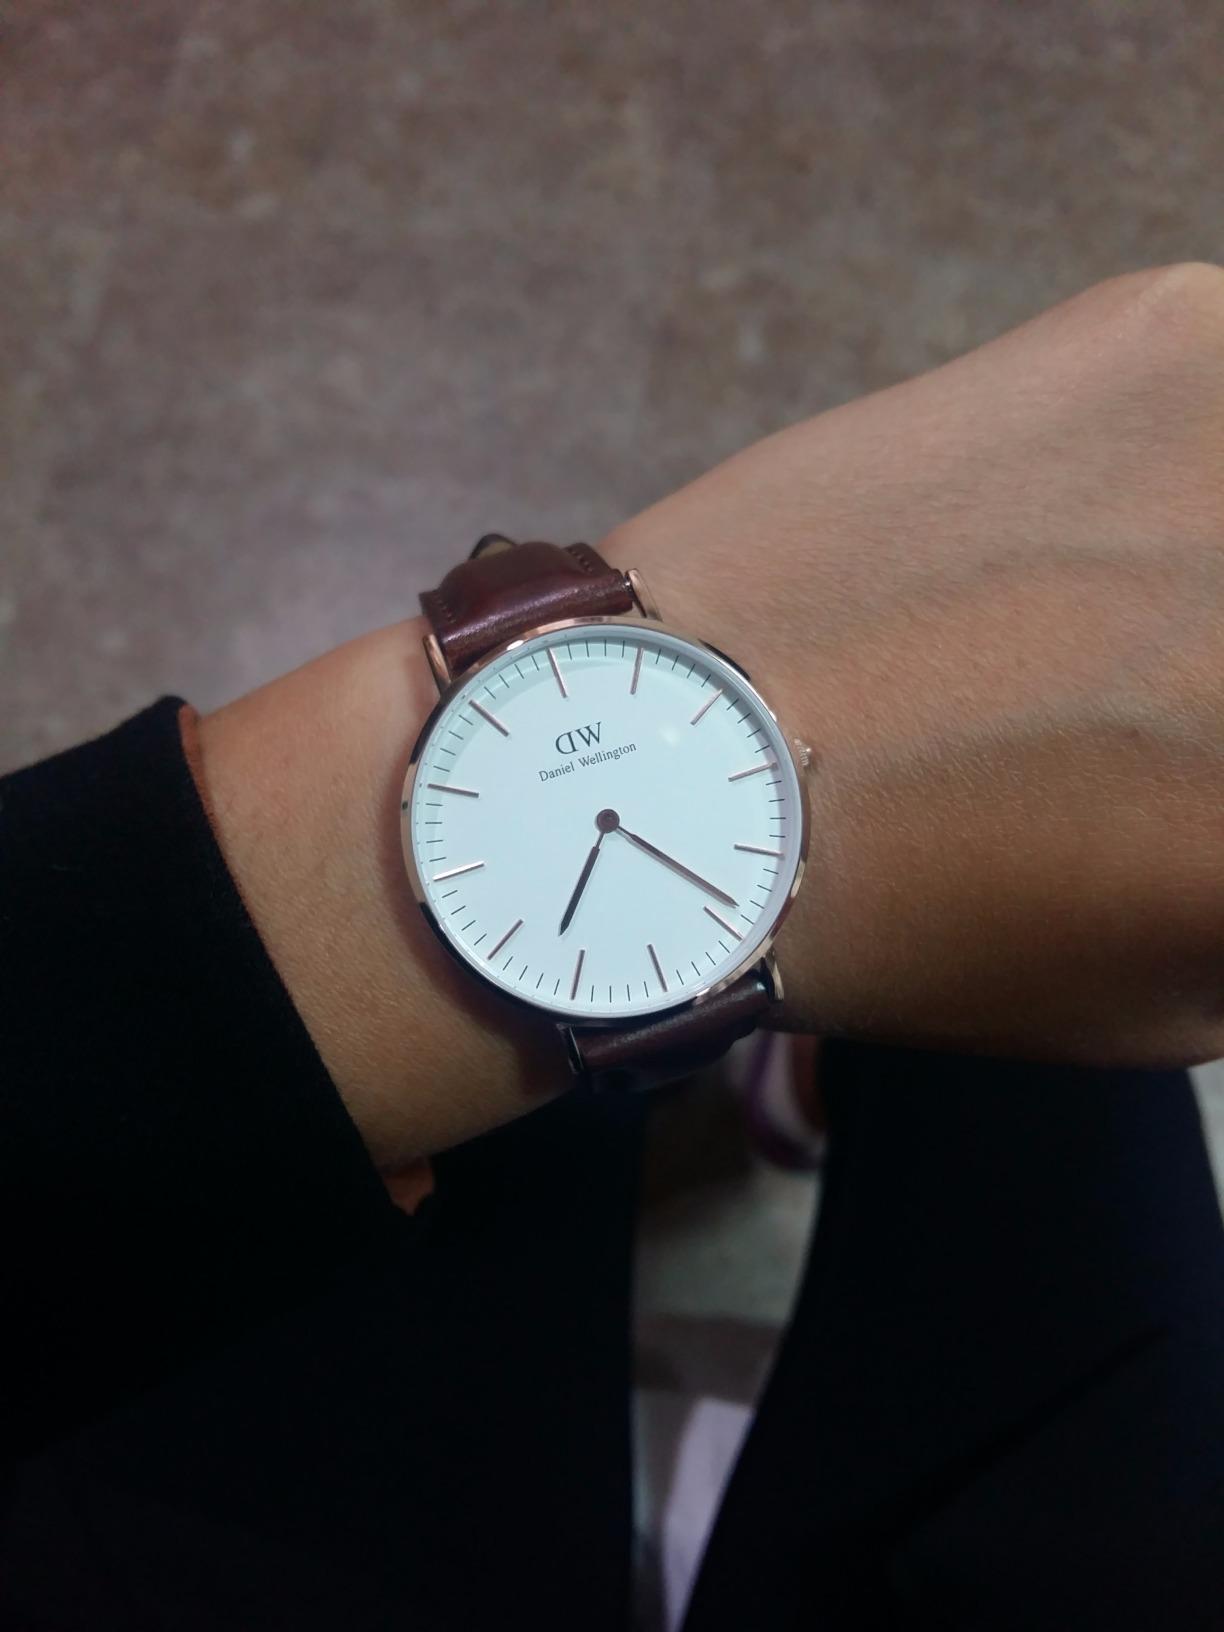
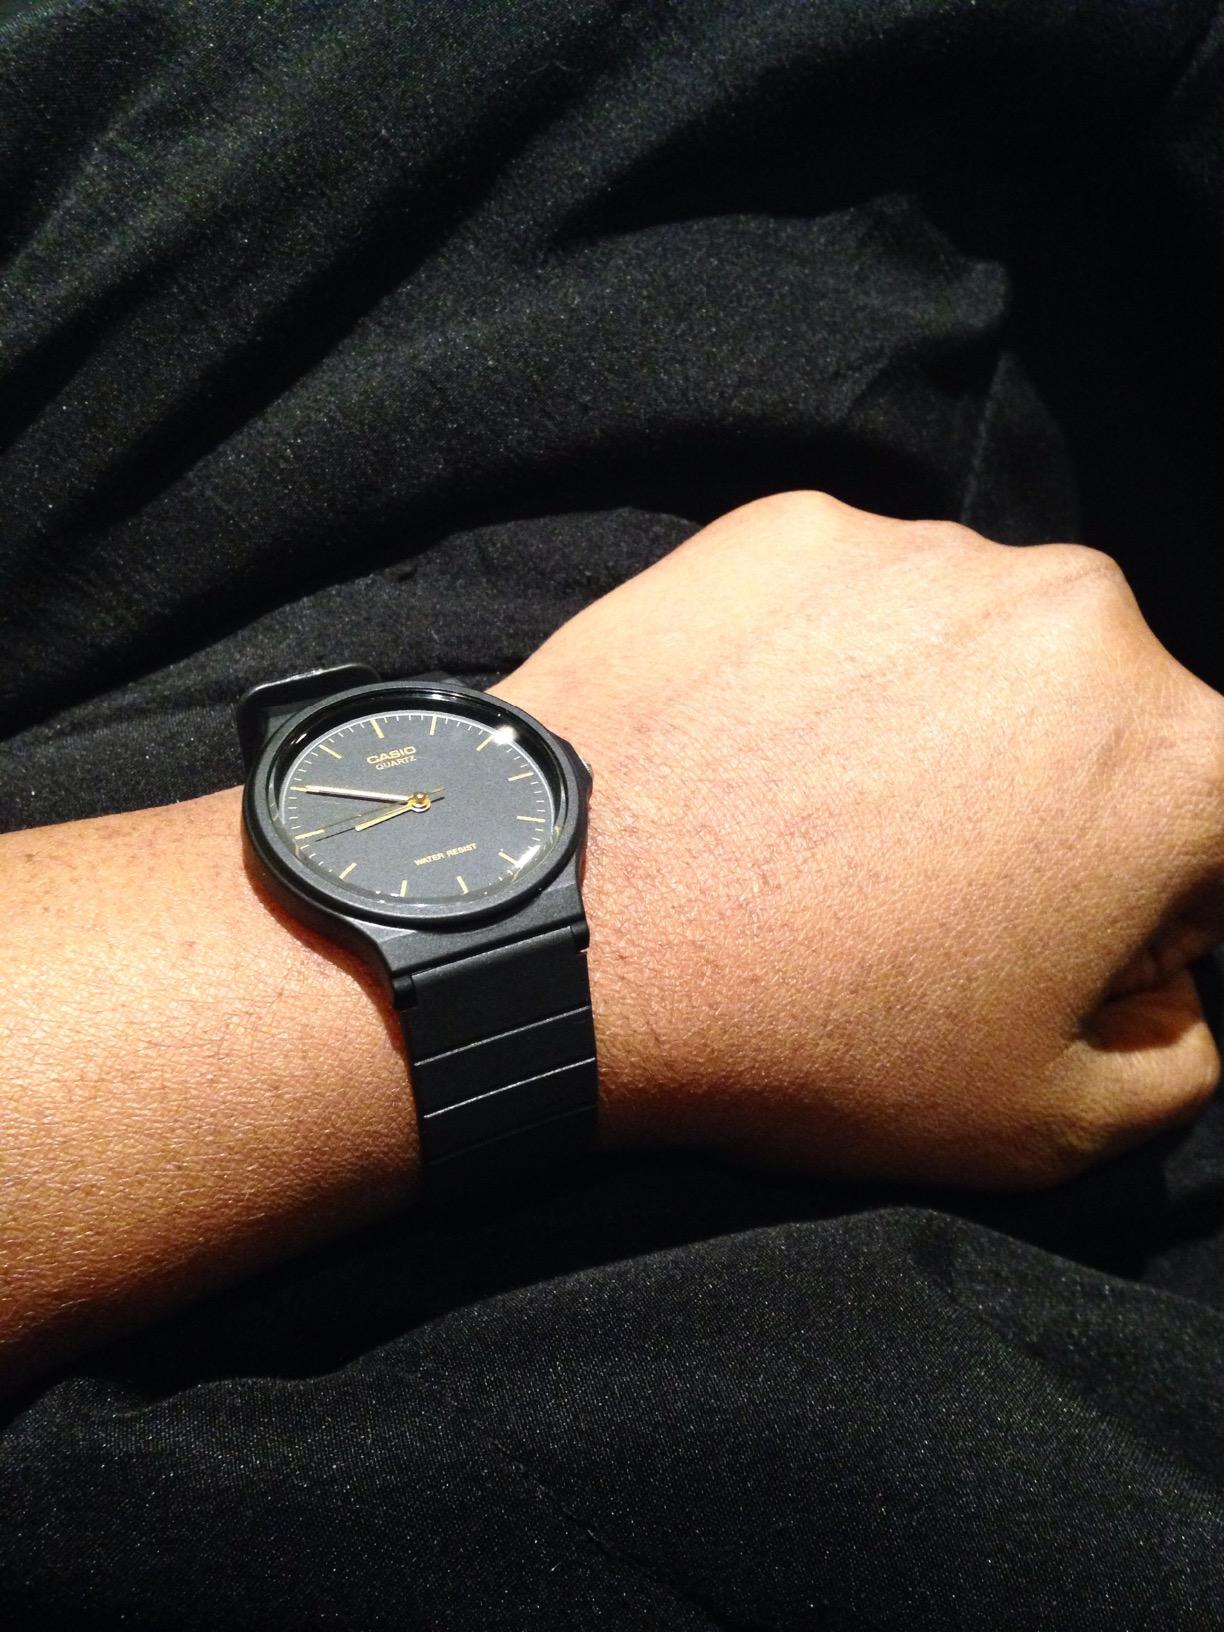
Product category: accessories_watch
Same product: no